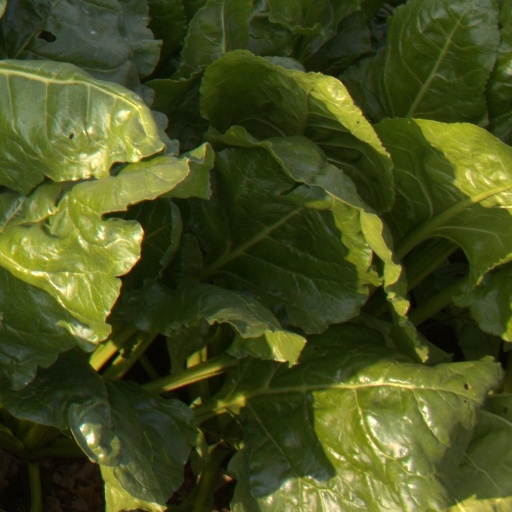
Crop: sugar beet